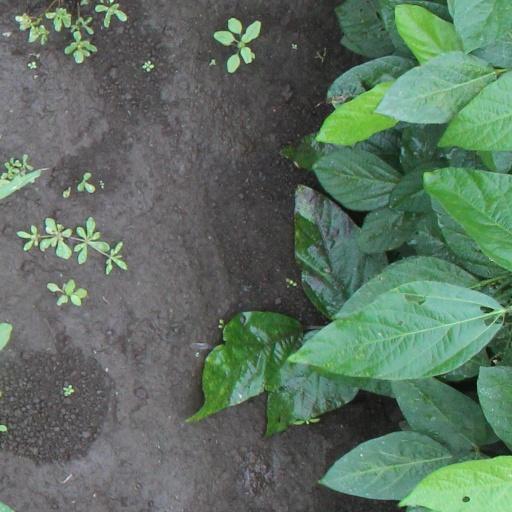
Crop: soybean